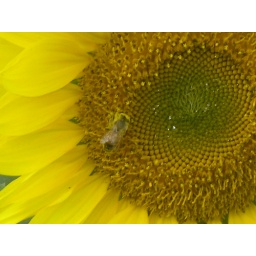
Bee and sun flower at my parents house in Vancouver